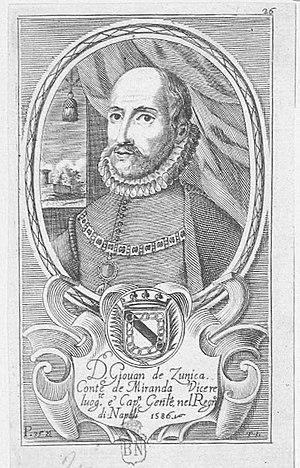
Juan de Zúñiga Avellaneda y Bazán, né en 1541 à Peñaranda de Duero et mort le 4 septembre 1608 dans la même ville, est un noble espagnol de la Maison de Zúñiga, duc de Penaranda de Duero, Grand d'Espagne, comte de Miranda del Castañar et marquis de la Bañeza, chevalier de l'Ordre de Santiago, militaire puis homme d'état sous les règnes successifs de Philippe II et Philippe III d'Espagne, vice-roi et capitaine général de la Principauté de Catalogne, membre du Conseil d'État puis vice-roi et capitaine général du royaume de Naples, président du Conseil italien et président du Conseil de Castille.